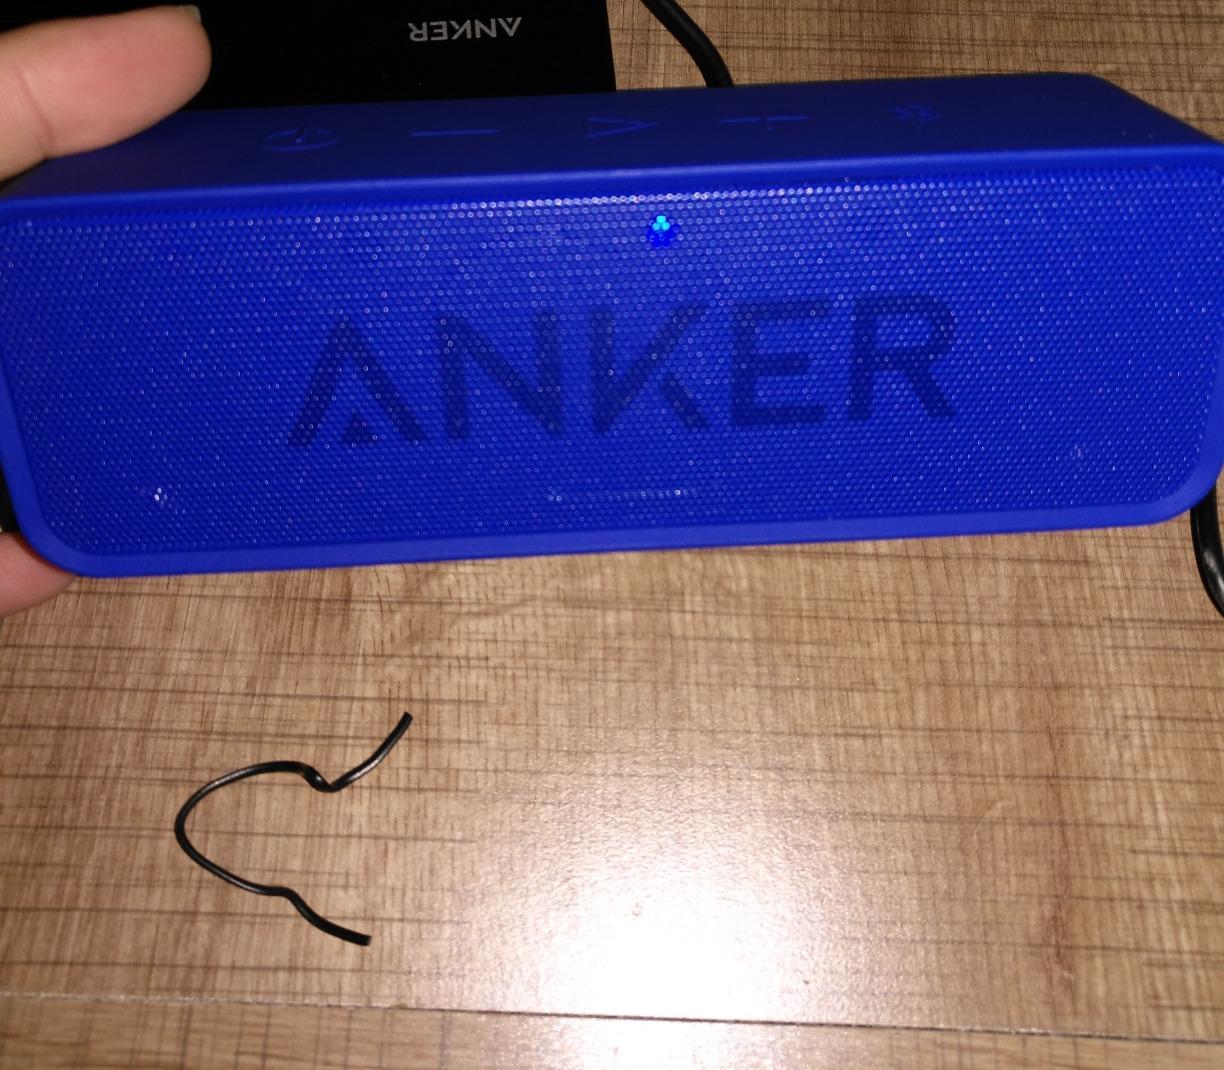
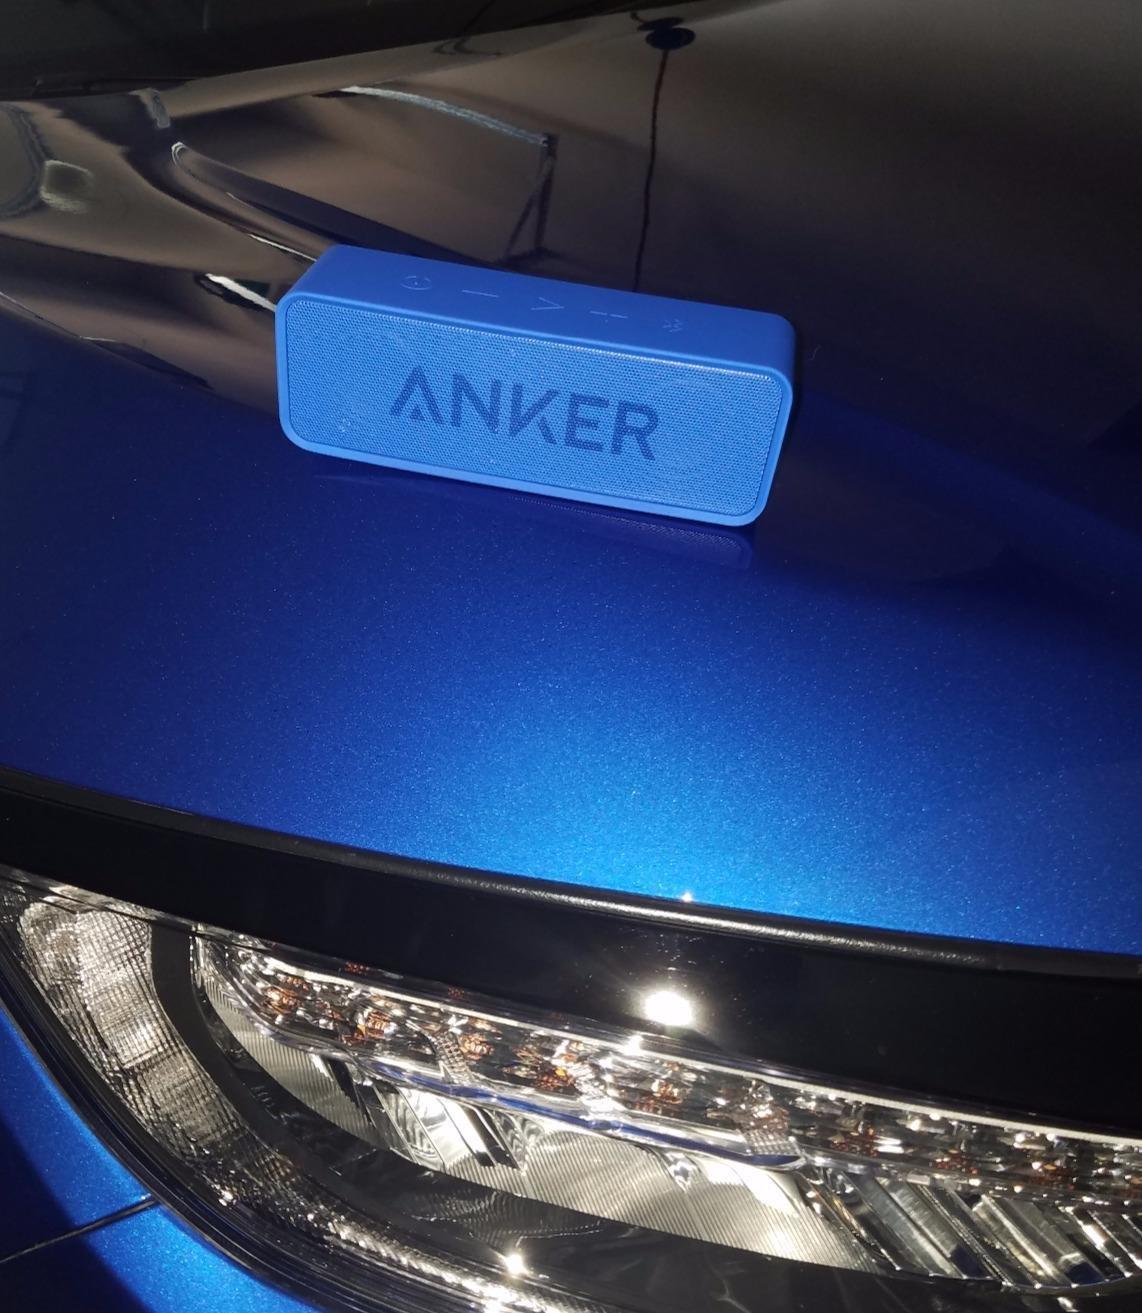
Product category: speaker
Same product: yes